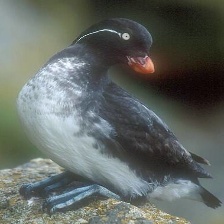
Species: PARAKETT  AUKLET
Scientific name: AETHIA PSITTACULA